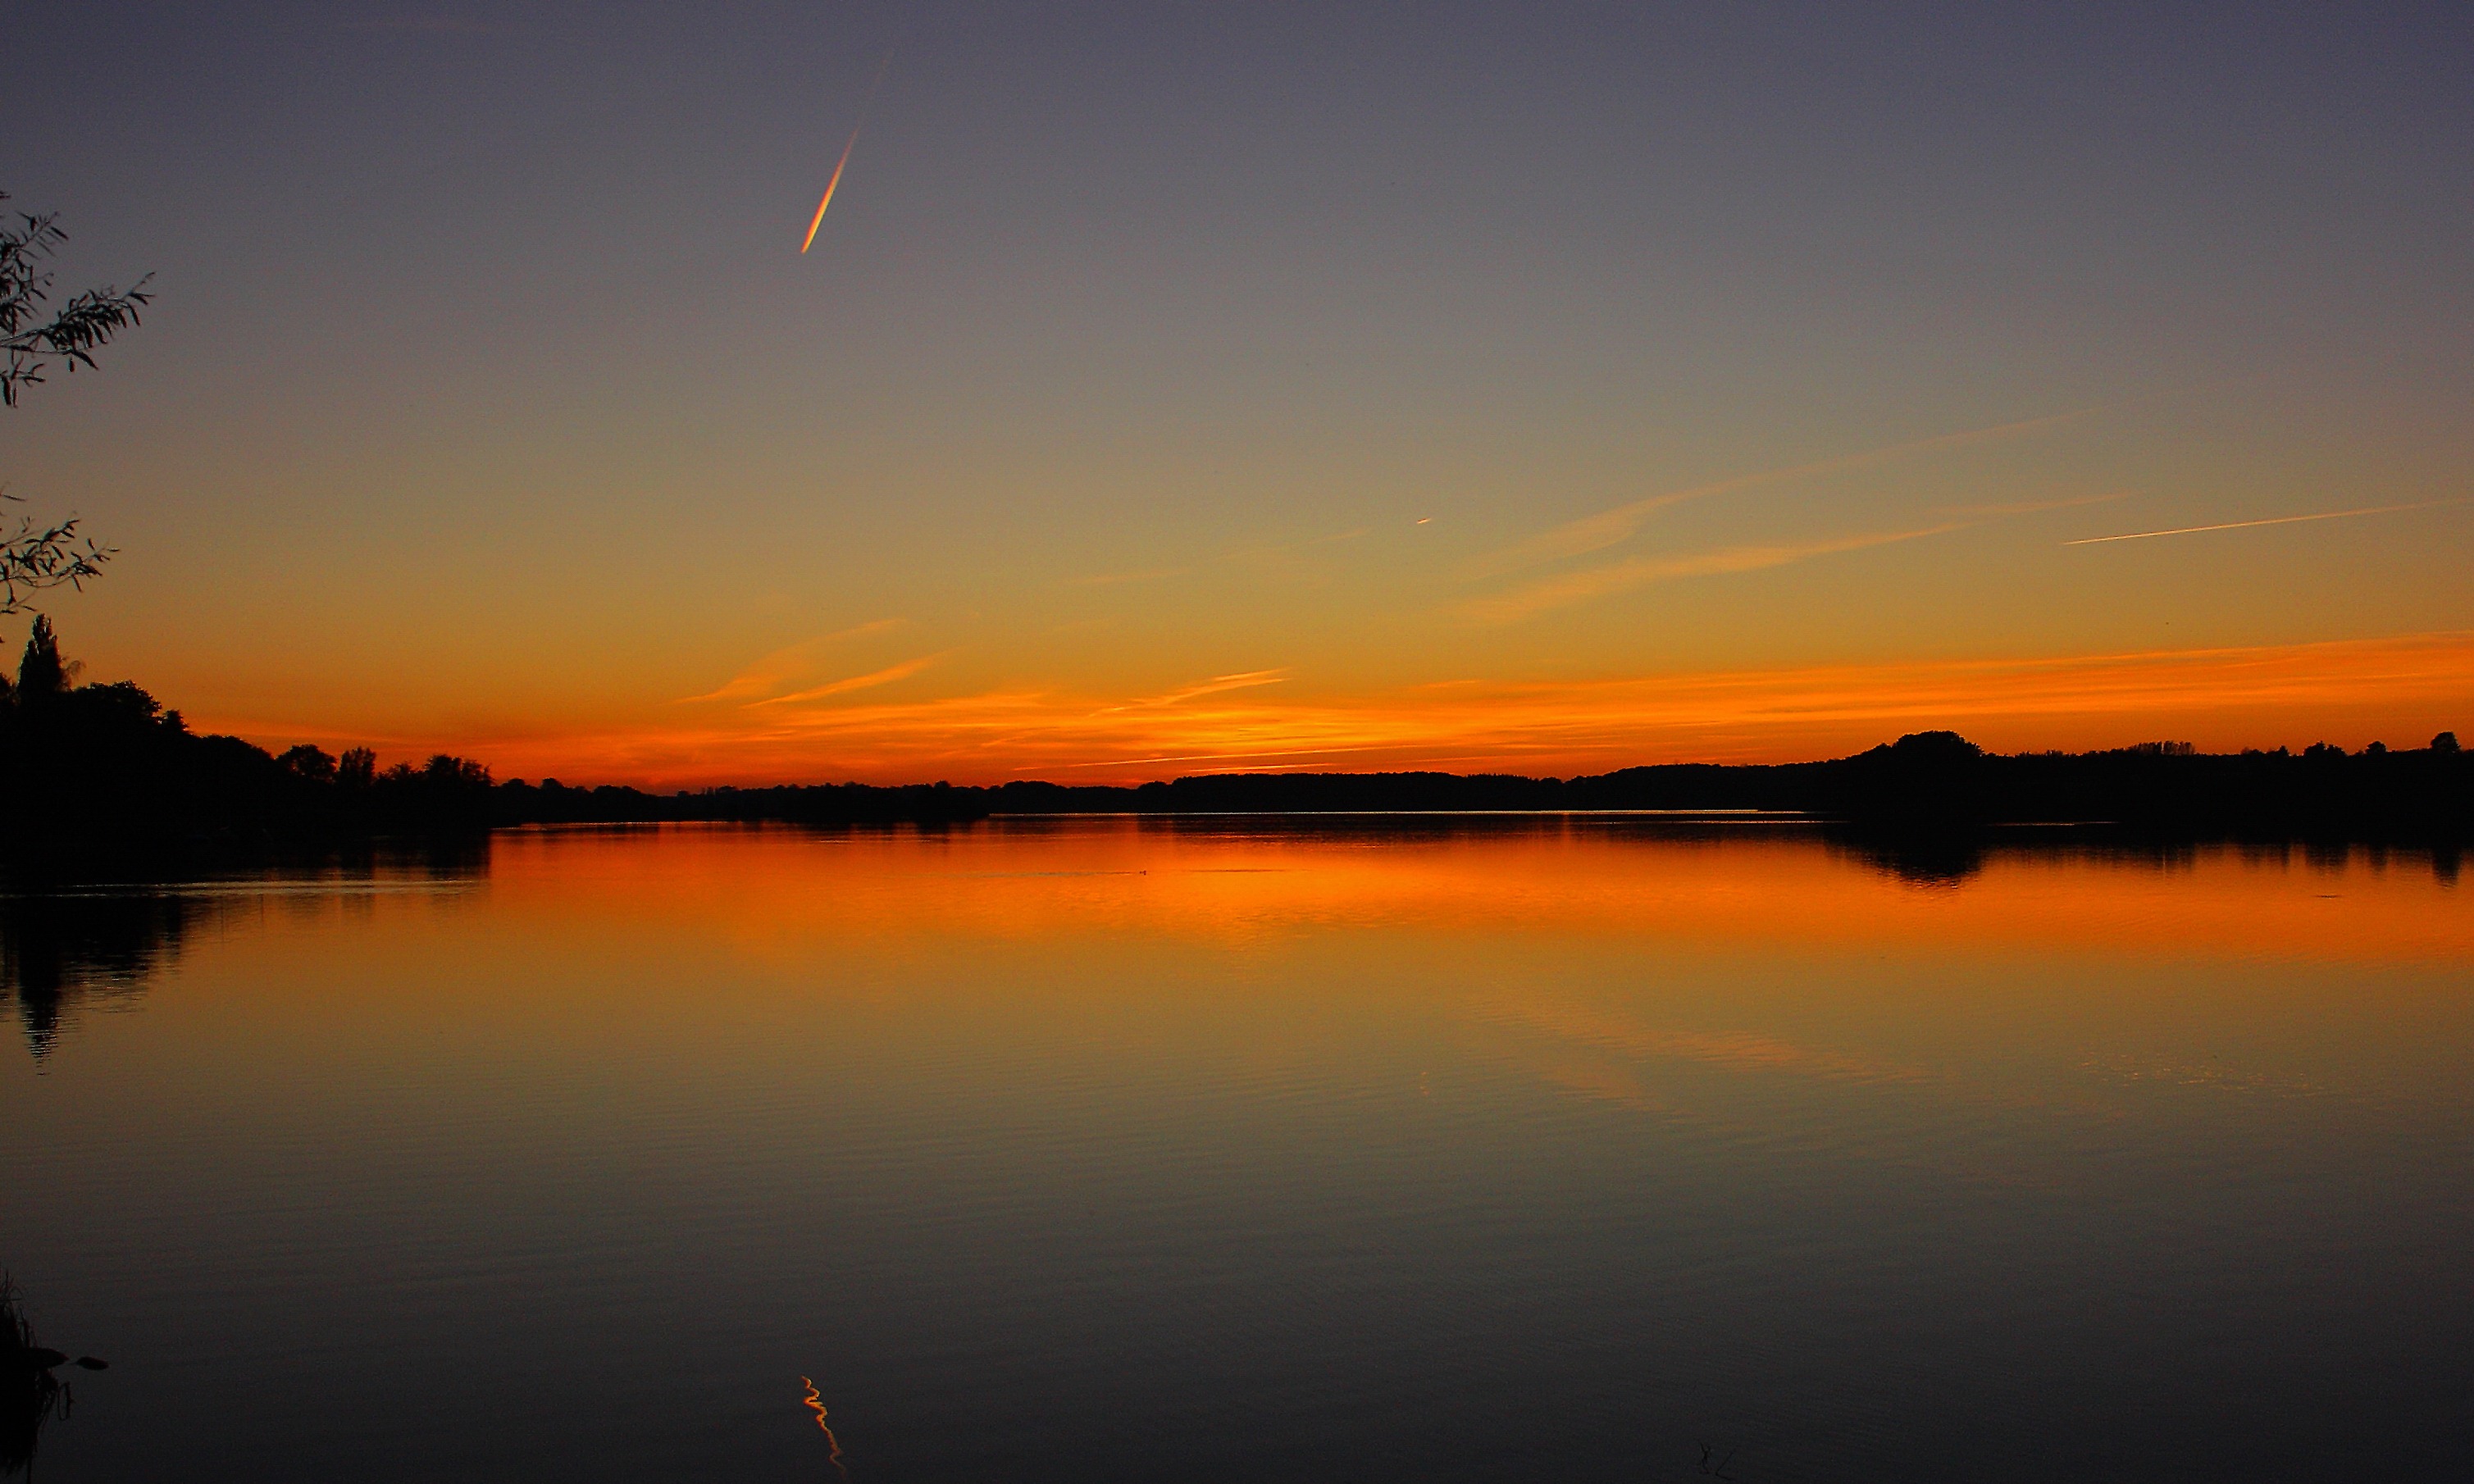
sea, horizon, sky, sun, sunrise, sunset, sunlight, morning, dawn, atmosphere, dusk, evening, reflection, blue, afterglow, astronomical object, atmospheric phenomenon, red sky at morning